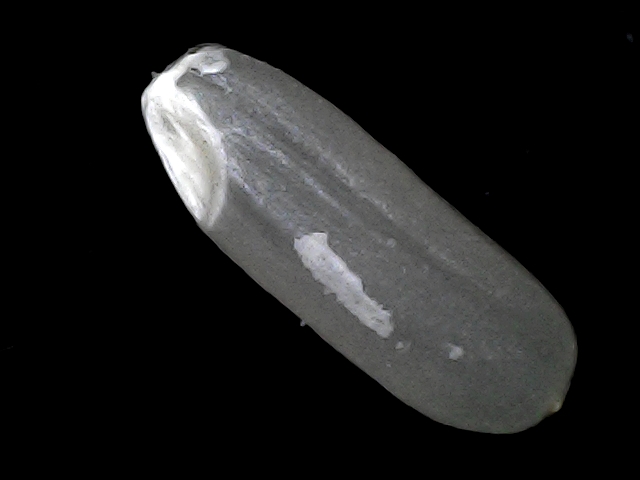
Rice variety: BD30